Chacao Municipality

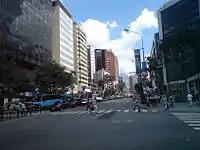
Francisco de Miranda Avenue

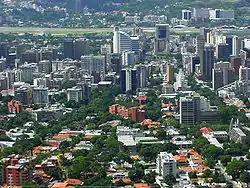
Altamira neighborhood

Chacao, along with Baruta and Los Salias, is one of the communities with lowest poverty rates in Venezuela, with a poverty rate of only 4.67% according to the 2011 census. It is home to some of the city's major financial and shopping centres, such as Centro Ciudad Comercial Tamanaco (CCCT), Sambil Shopping Mall, Centro Lido, Centro San Ignacio, as well as branches and headquarters of major local banks, and foreign institutions, stock exchanges, the most luxurious hotels in the city, and the mansions of recognized personalities in the political and economic sphere.